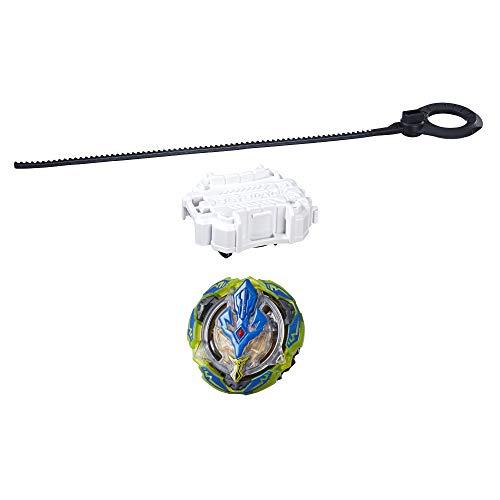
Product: Bey SST Tt Treptune T3
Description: Beyblade is all about collecting and customizing tops each sold separately.
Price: $12.99
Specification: ProductDimensions:1.6x6x8inches|ItemWeight:1.44ounces|ShippingWeight:4.8ounces(Viewshippingratesandpolicies)|ASIN:B07KQ4DQZ8|Itemmodelnumber:E5956AS00|Manufacturerrecommendedage:8yearsandup